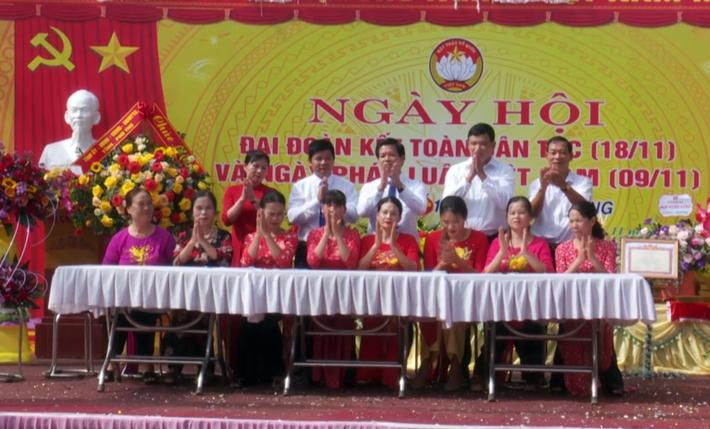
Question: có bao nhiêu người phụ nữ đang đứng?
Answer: có một người phụ nữ đang đứng